Chewing gum

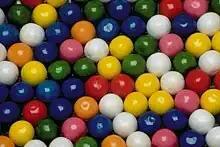
Chewing gum balls

Chewing gum can come in a variety of formats ranging from 1.4 to 6.9 grams per piece, and products can be differentiated by the consumers' intent to form bubbles or the sugar/sugarless dichotomy.